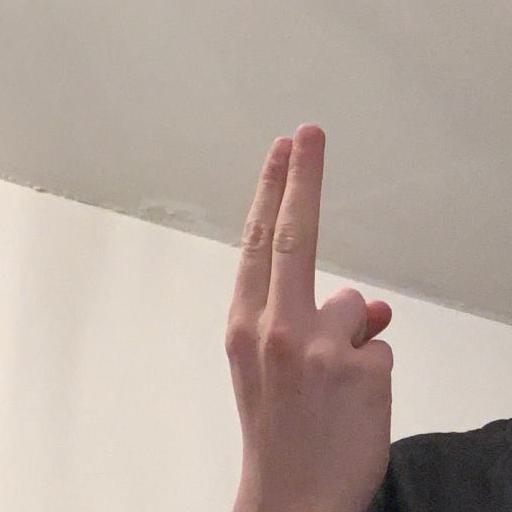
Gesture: two_up_inverted